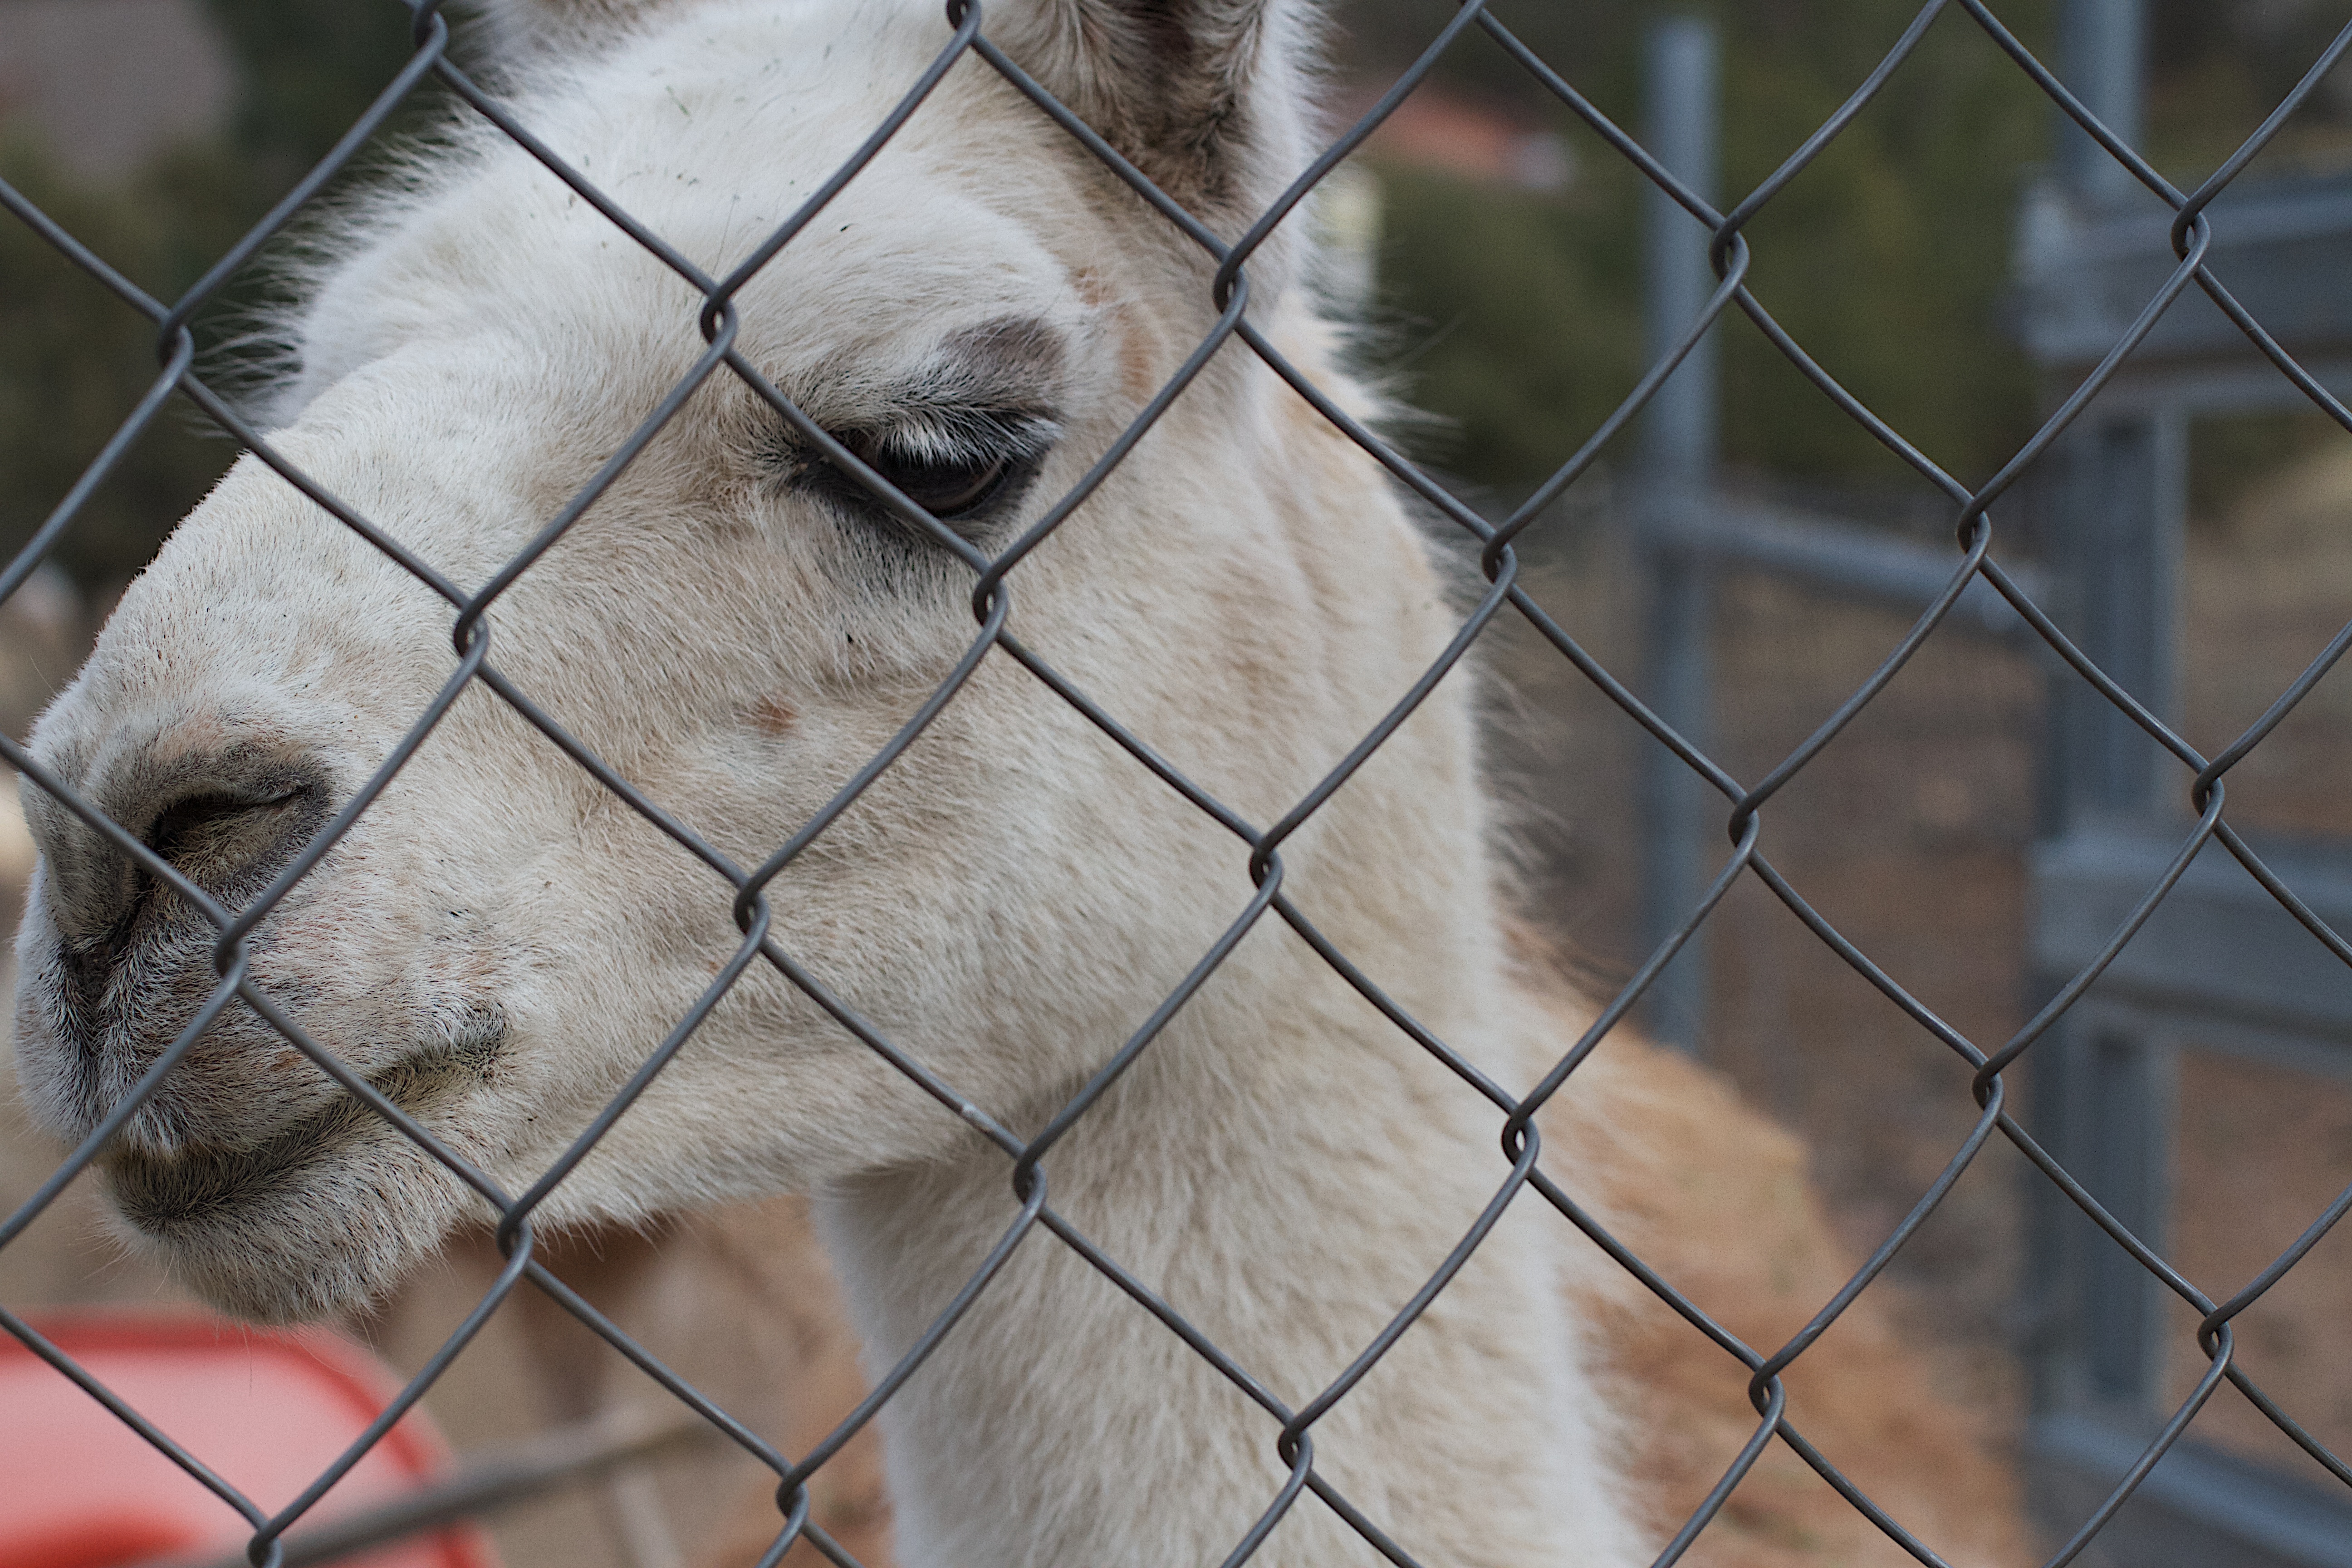
zoo, mammal, fauna, close up, cool image, vertebrate, camel like mammal